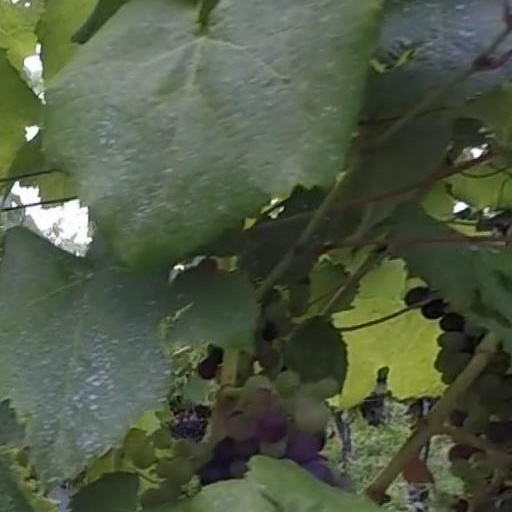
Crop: grape